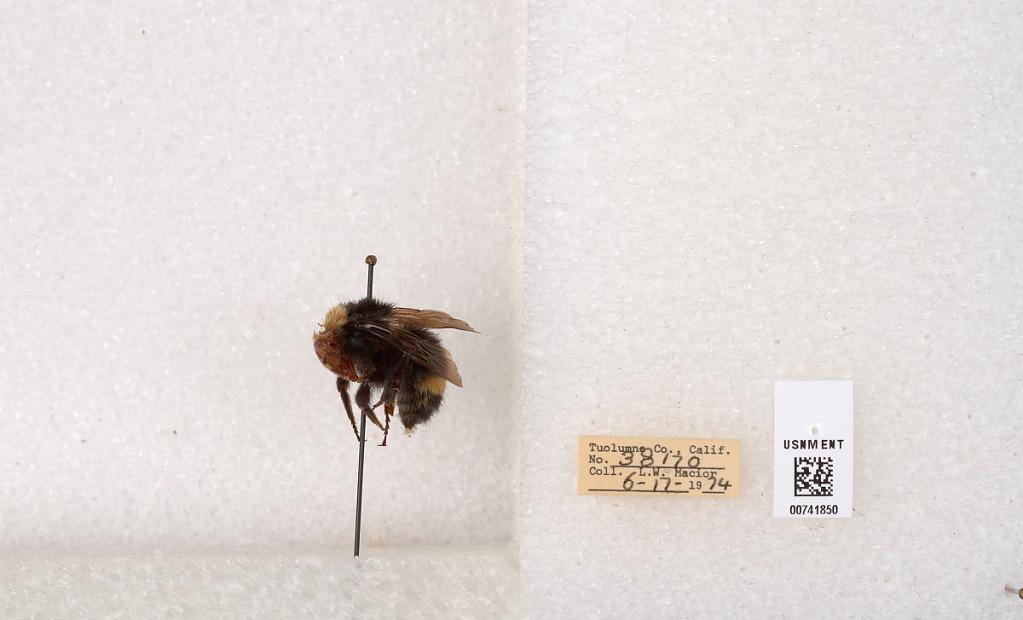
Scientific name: Bombus (Pyrobombus) vandykei (Frison)
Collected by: L. Macior
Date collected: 1974-6-17
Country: United States
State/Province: California
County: Tuolumne
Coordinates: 37.9712, -120.228